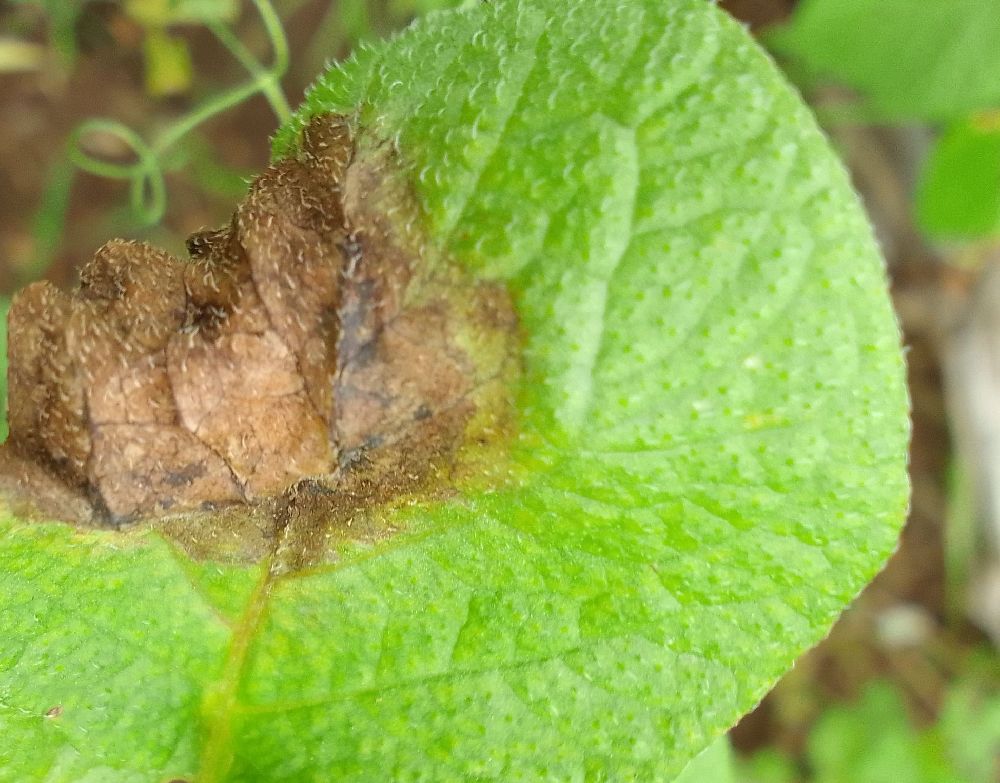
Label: Late blight